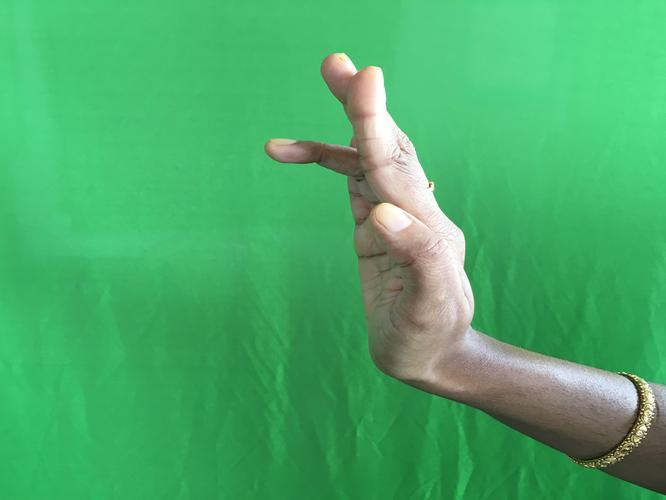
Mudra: Tripathaka
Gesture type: single_hand